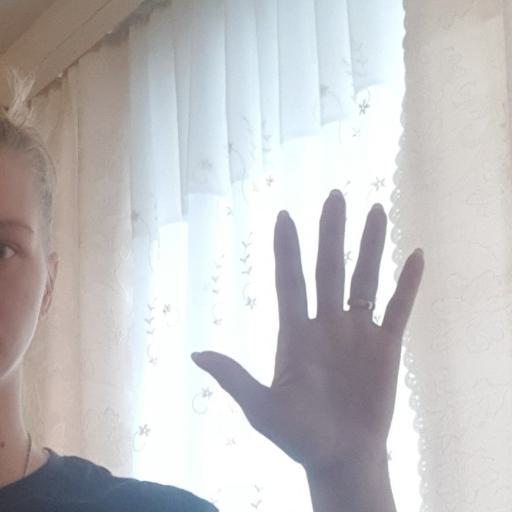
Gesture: palm